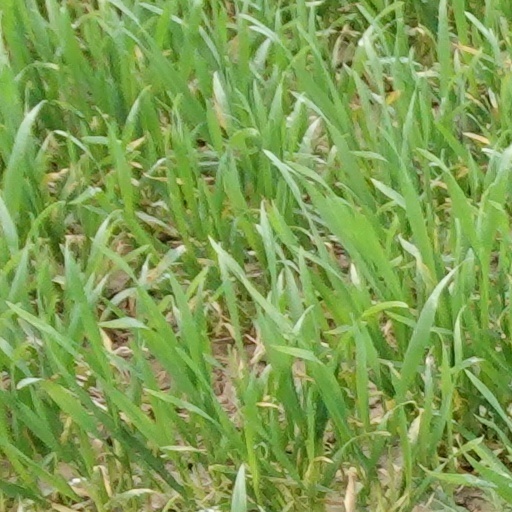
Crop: wheat